Tomah, Wisconsin

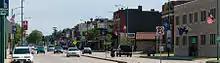

Tomah was founded by Robert E. Gillett in 1855 and incorporated as a city in 1883, but the charter was not issued until 1894. It is named after Thomas Carron (ca. 1752–1817), a trader at Green Bay who had integrated into the Menominee tribe. The Menominees pronounced the name "Tomah" or "Tomau" and he became known as Chief Tomah. "Tomah" was adopted as the name for the settlement in Monroe County on the unsubstantiated belief that Chief Tomah had once held a tribal gathering in the area.